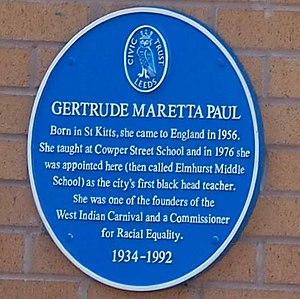
Gertrude Paul est une enseignante et avocate de la communauté antillaise britannique du Yorkshire.